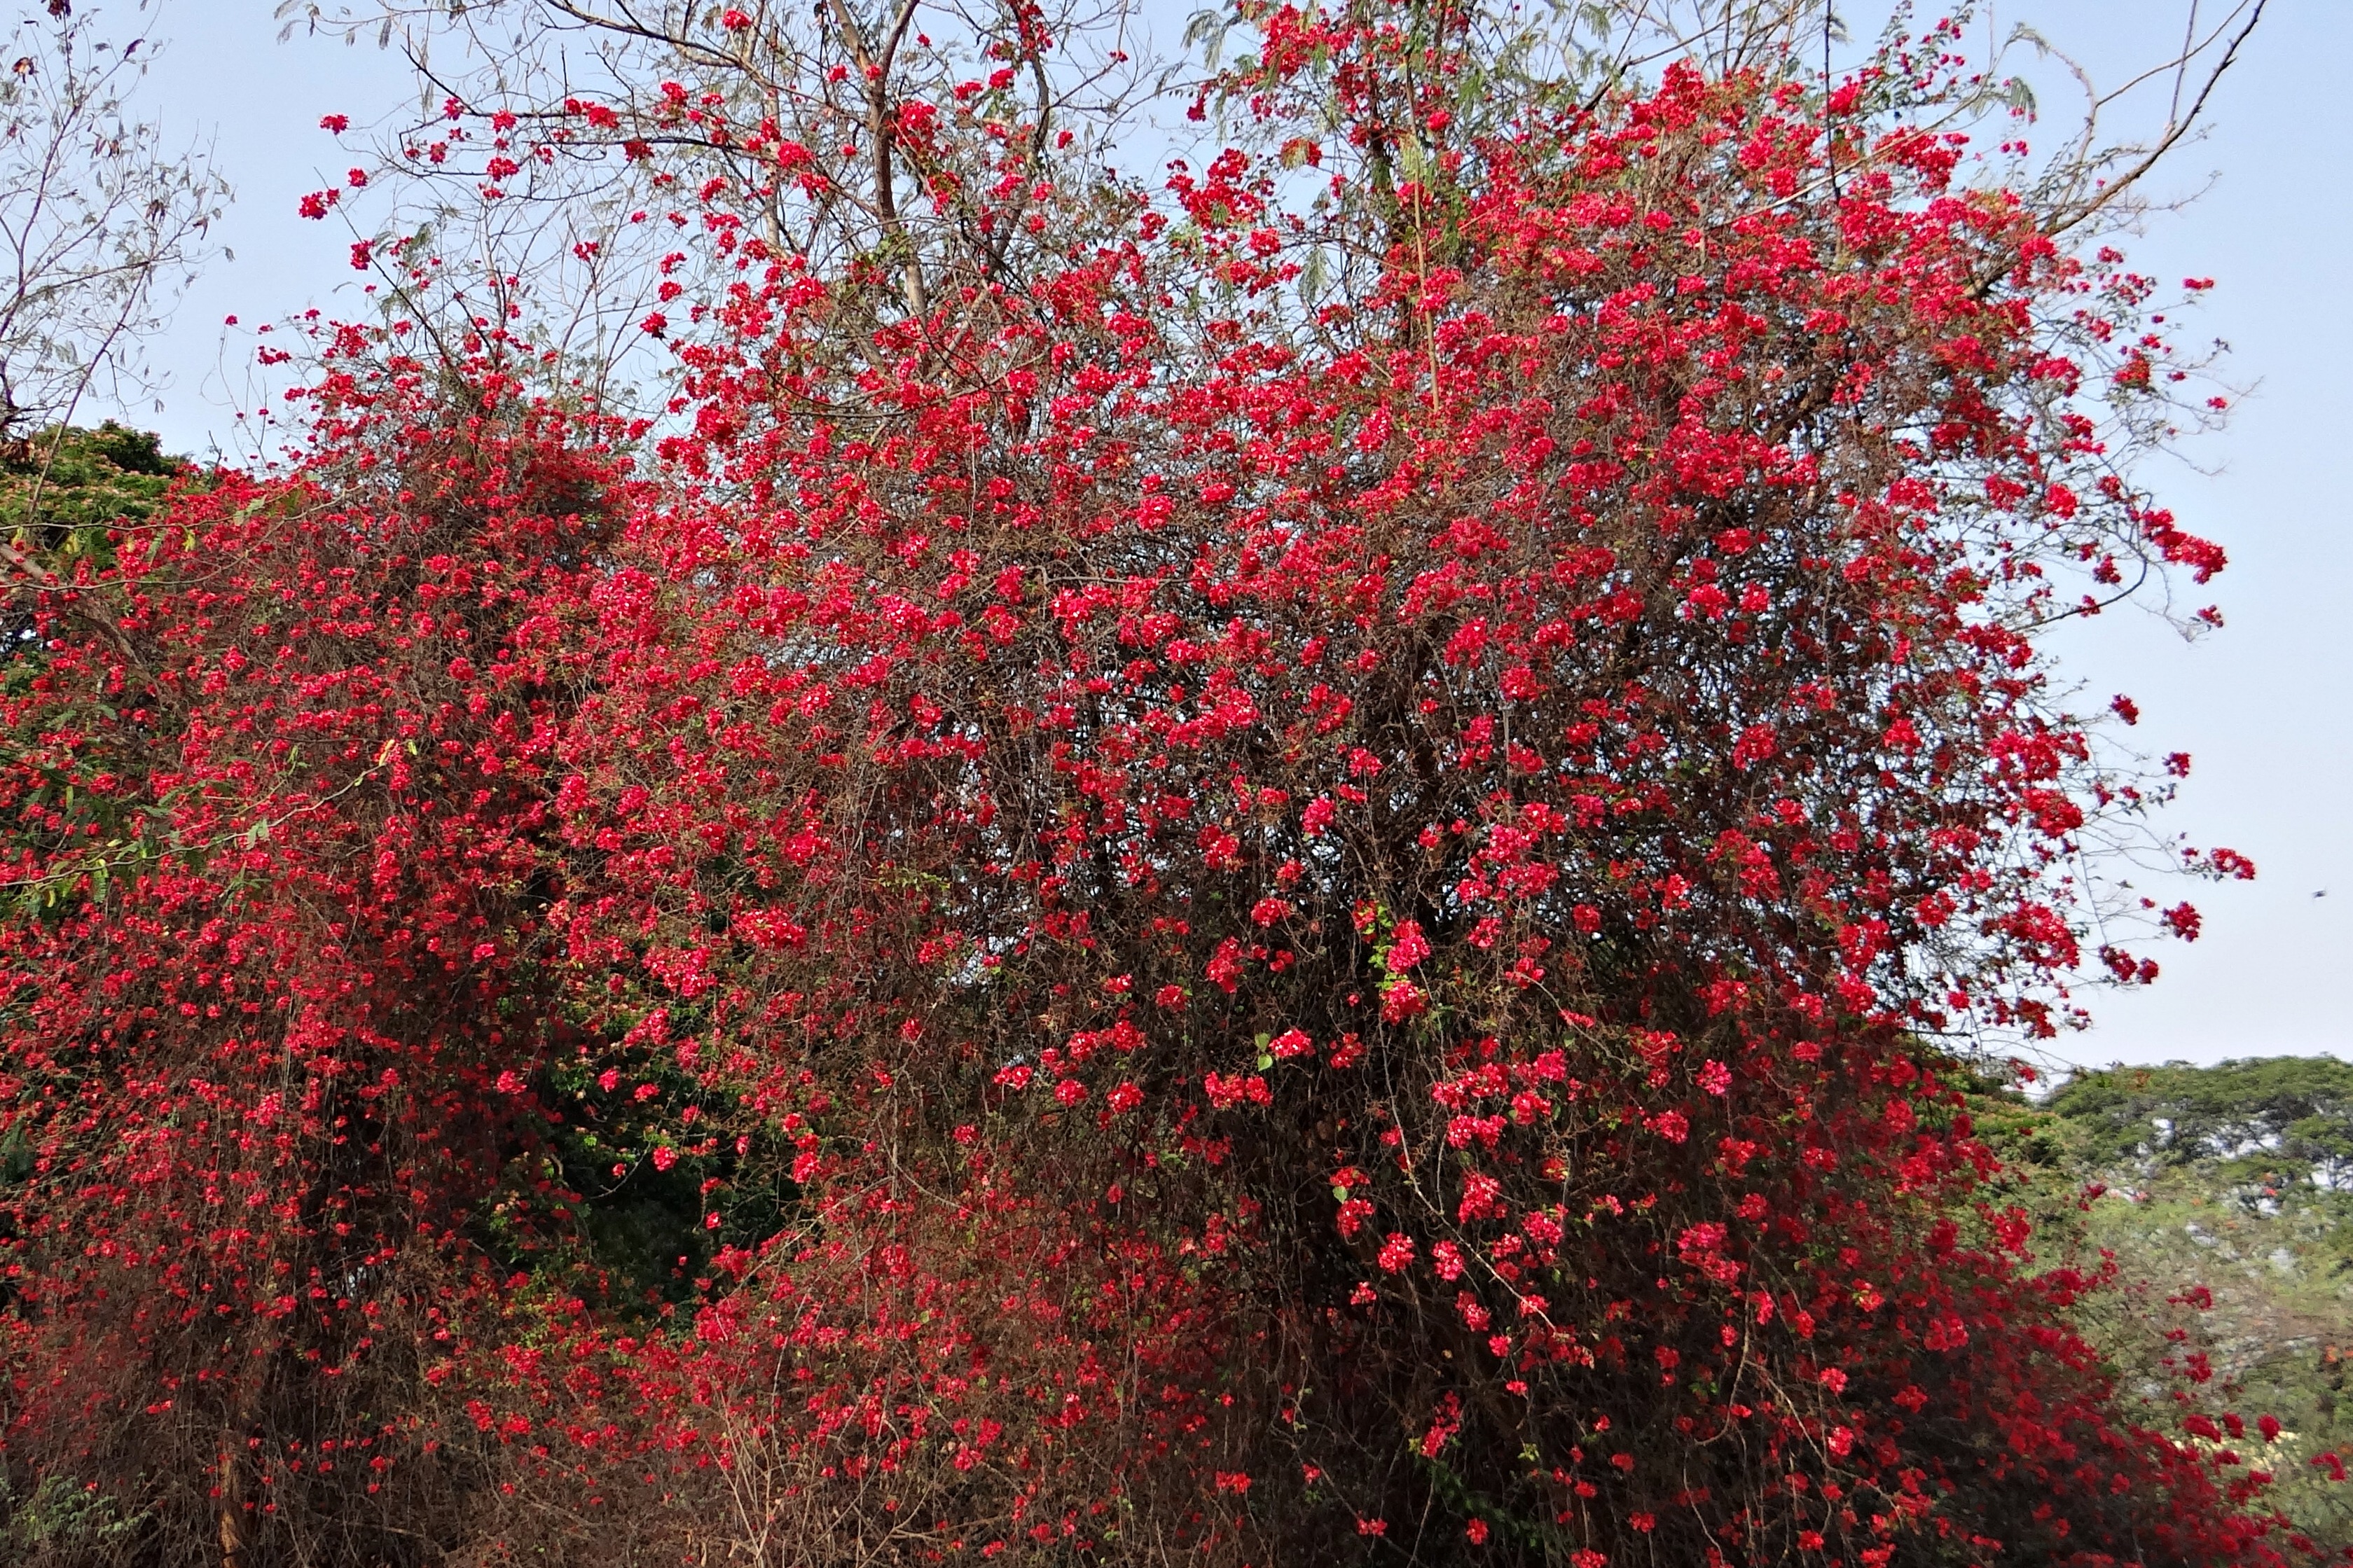
tree, branch, blossom, plant, leaf, flower, red, autumn, botany, flora, season, maple tree, flowers, shrub, deciduous, india, bougainvillea, rowan, flowering plant, woody plant, land plant, profusion